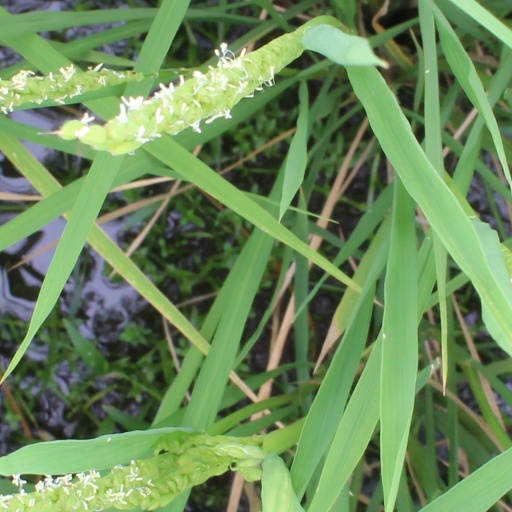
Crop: rice